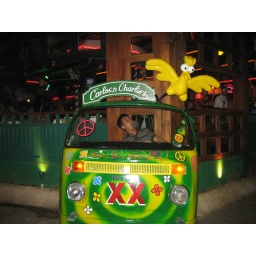
This plastic bird took Don by surprise in front of Carlos n' Charlies'.